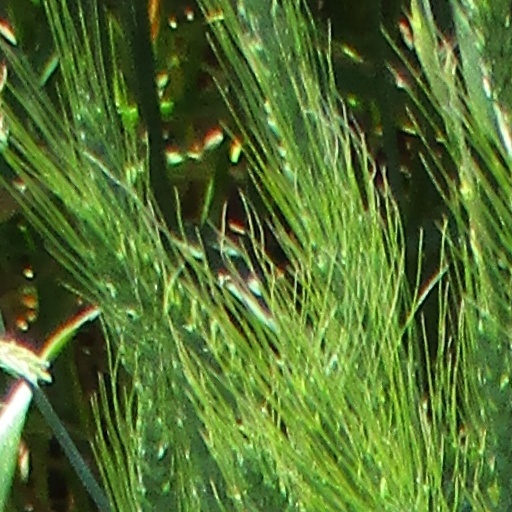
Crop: wheat